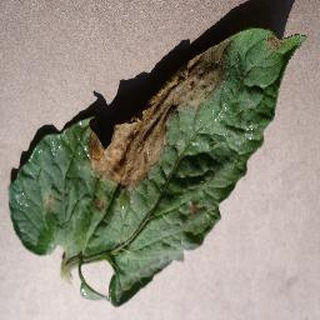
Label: tomato_late_blight